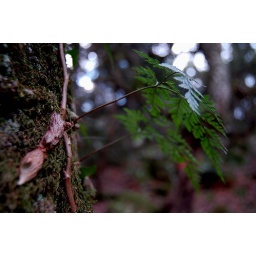
Davallia canariensis fern growing on an oak tree bark in Comares forest, Algeciras, Spain. In the foreground the furry rhizome.